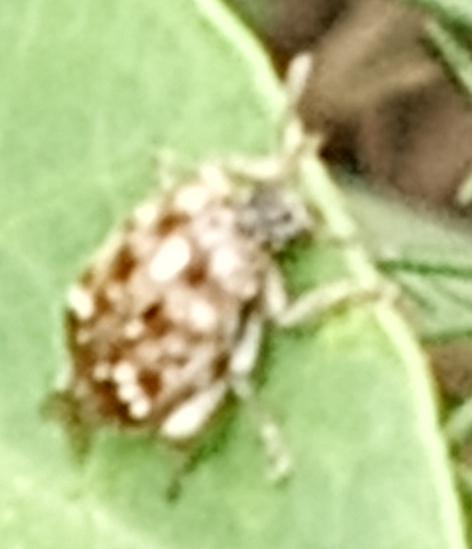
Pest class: pea_weevil